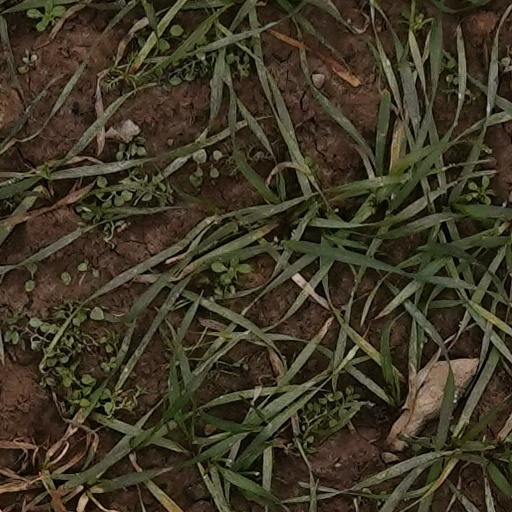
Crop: wheat